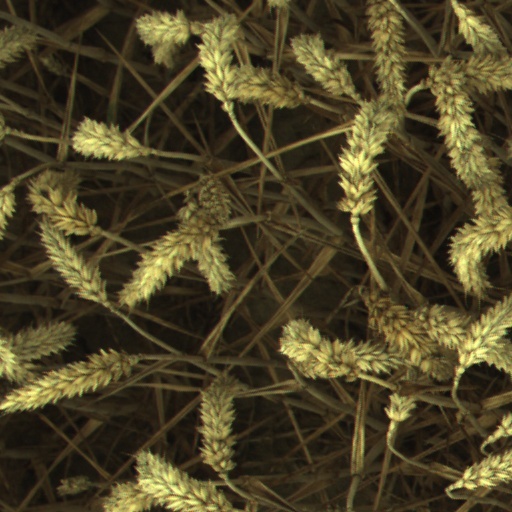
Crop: wheat